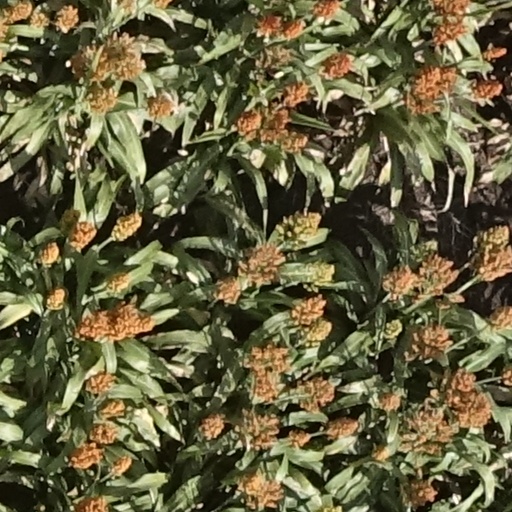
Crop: sorghum